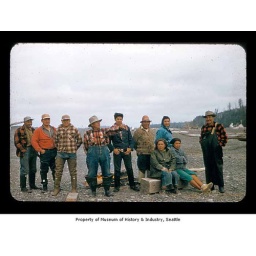
Men and women standing on a beach near or on the Quileute Indian Reservation